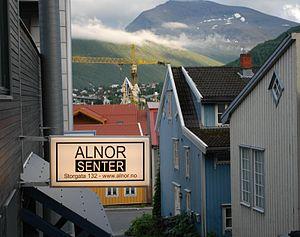
L'islam est la seconde religion, par le nombre de fidèles, présente en Norvège. La grande majorité des musulmans en Norvège est issue de l'immigration. En 2005 elle comptait entre 120 000 et 150 000 fidèles dont près de 40 000 vivent à Oslo même et Akershus.
Cet article présente la liste de mosquées de Norvège.